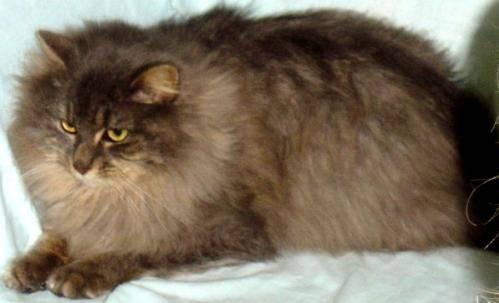
cat